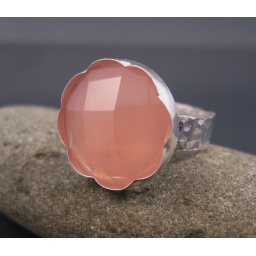
A big sterling silver ring with a rose Quartz gemstone set in the center in a flower shaped bezel.